Gertrude of Hohenberg

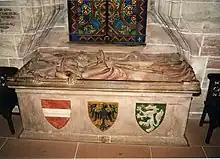
Tomb in Basel Minster

Gertrude died on 16 February 1281 at her husband's residence in Vienna. According to her will, she was buried in Basel Minster, alongside her youngest son Charles. King Rudolf had been engaged in lengthy conflicts with the Prince-Bishops of Basel before his coronation, and Queen Anne wish to be buried in Basel provided him with an opportunity to mend ties with the citizens of Basel. He gave his consent to the funeral in Basel which took place on 20 March. Her entrails were taken out and her body was filled with sand before the burial. Centuries later, her mortal remains were solemnly transferred to Saint Blaise Abbey in 1770; today they rest at Saint Paul's Abbey in Carinthia.